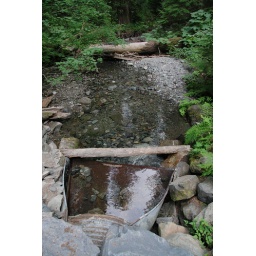
lets water go under the road